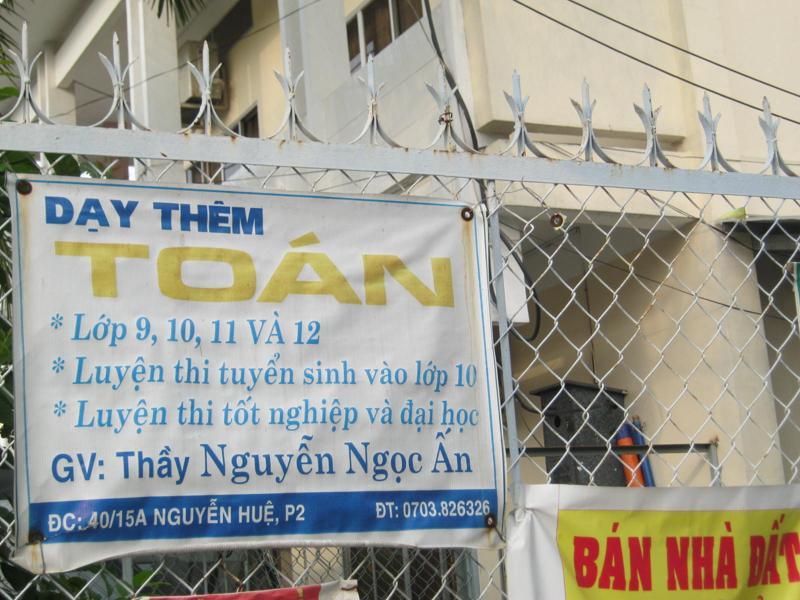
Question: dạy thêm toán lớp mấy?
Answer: lớp 9, 10, 11, 12